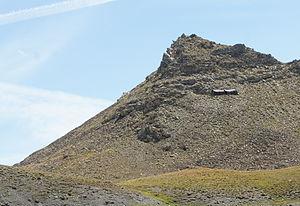
Le PC du Col-de-Colombart était le poste de commandement du quartier Rougna du secteur fortifié du Dauphiné ; le col de Colombart est situé à environ 2 km à vol d'oiseau au sud-est du col de la Bonette.